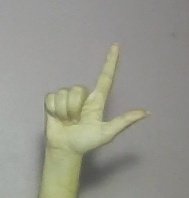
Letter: laam